Enoch A. Curtis

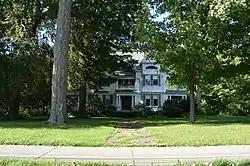
The Reuben Gridley Wright house in Westfield, New York, built in 1883.

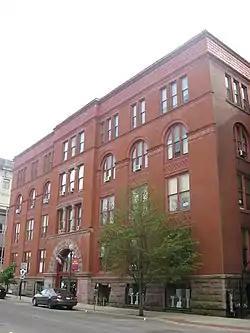
The National Transit Building in Oil City, Pennsylvania, designed by Curtis & Archer and completed in 1890.

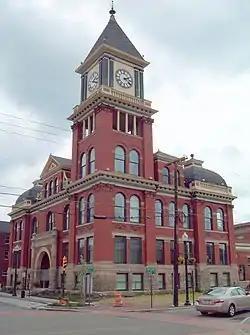
The Old City Hall in Bradford, Pennsylvania, designed by Curtis and built in 1897.

Enoch A. Curtis (1836–1907) was an American architect practicing in Fredonia, New York during the nineteenth century.